Xerxes I

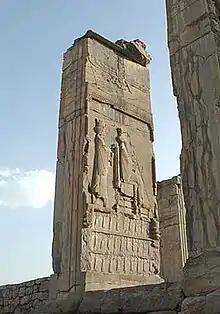
Xerxes being designated by Darius I. Tripylon, Persepolis. The ethnicities of the Empire are shown supporting the throne. Ahuramazda crowns the scene.

After his military blunders in Greece, Xerxes returned to Persia and oversaw the completion of the many construction projects left unfinished by his father at Susa and Persepolis. He oversaw the building of the Gate of All Nations and the Hall of a Hundred Columns at Persepolis, which are the largest and most imposing structures of the palace. He oversaw the completion of the Apadana, the Tachara (Palace of Darius) and the Treasury, all started by Darius, as well as having his own palace built which was twice the size of his father's. His taste in architecture was similar to that of Darius, though on an even more gigantic scale. He had colorful enameled brick laid on the exterior face of the Apadana. He also maintained the Royal Road built by his father and completed the Susa Gate and built a palace in Susa.